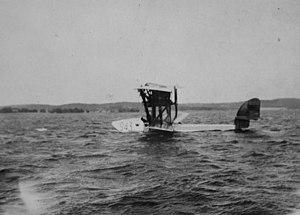
Aeronautica Macchi est un constructeur aéronautique italien fondé en 1913. Depuis 1961 cette entreprise est implantée à Varese et connue sous le nom d'Aermacchi.